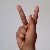
The image shows a hand gesture representing the letter 'K' in Indian Sign Language.